Banihal

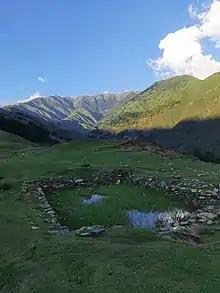
Chanjloo, Banihal.

A tunnel at elevation of through Pir Panjal mountain under the Banihal pass connects Banihal with Qazigund on the other side of the mountain. The tunnel named Jawahar tunnel after the first prime minister of India was constructed in early 1950s and commissioned in December 1956 to ensure snow-free passage throughout the year. However, it remains closed for a few weeks in winter due to snow avalanches. It was designed for 150 vehicles per day in either direction but now used by more than 7,000 vehicles per day in both directions. Therefore, a new wider and longer tunnel has been planned at a lower elevation.